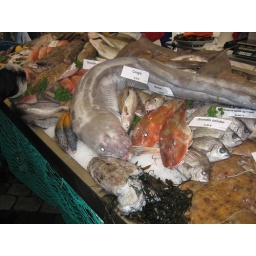
At a regional fish market in Paris...the French really will eat anything